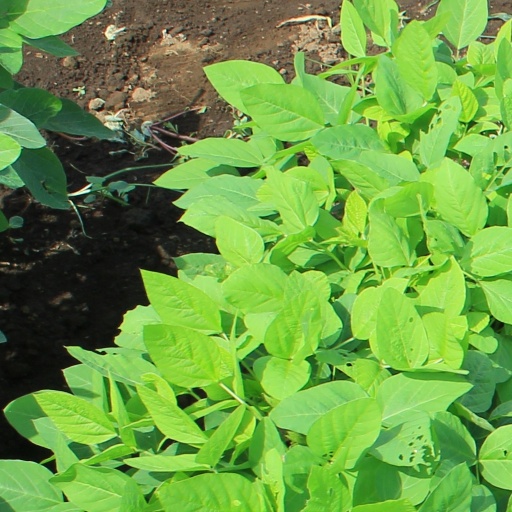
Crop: soybean